Brookville Area School District

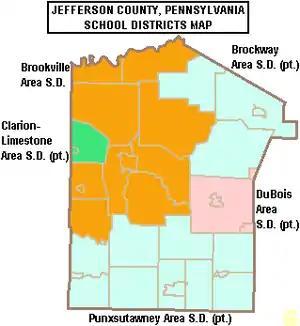

The Brookville Area School District is a small, rural public school district which encompasses approximately . The District serves the Boroughs of Brookville and Summerville and Barnett Township, Beaver Township, Clover Township, Eldred Township, Heath Township, Knox Township, Pine Creek Township, Rose Township and Warsaw Township in Jefferson County, Pennsylvania. According to 2000 federal census data, it serves a resident population of 12,485. In 2009, Brookville Area School District residents’ per capita income was $16,945, while the median family income was $38,465. In the Commonwealth, the median family income was $38,438 and the United States median family income was $49,445, in 2010.